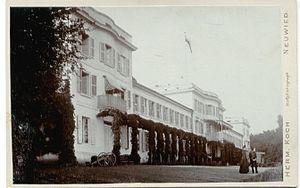
Le château Monrepos est un château de style baroque situé à Neuwied dans le comté de Wied. Baptisé à l'origine « Montrepos », il a finalement pris le nom de Monrepos. Construit entre 1757 et 1762 par le comte Alexandre de Wied-Neuwied, il a servi de résidence d'été à la famille princière au XIXᵉ siècle. De petits ermitages ont été aménagés dans les jardins autour du château.